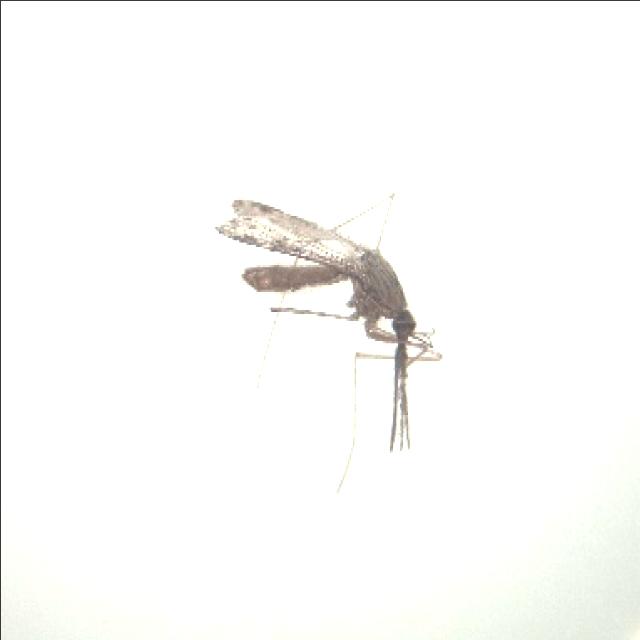
Species: anopheles_sinensis